Turbak's invasion of Assam

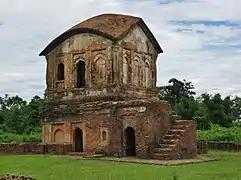

Subsequently, garrisons were posted at Sala, Singiri, and on the Bharali. Singiri, under the command of Barpatra Gohain. The Muhammadans resumed their march up the Brahmaputra, and another encounter took place at Temeni. Kangaripara, under the command of Senglung Barpatrugohain, was subsequently invaded by a fresh Muslim general, Bit Malik (also known as Mit Manik). The Ahoms again defeated the Muslims, and their general was slain in action.